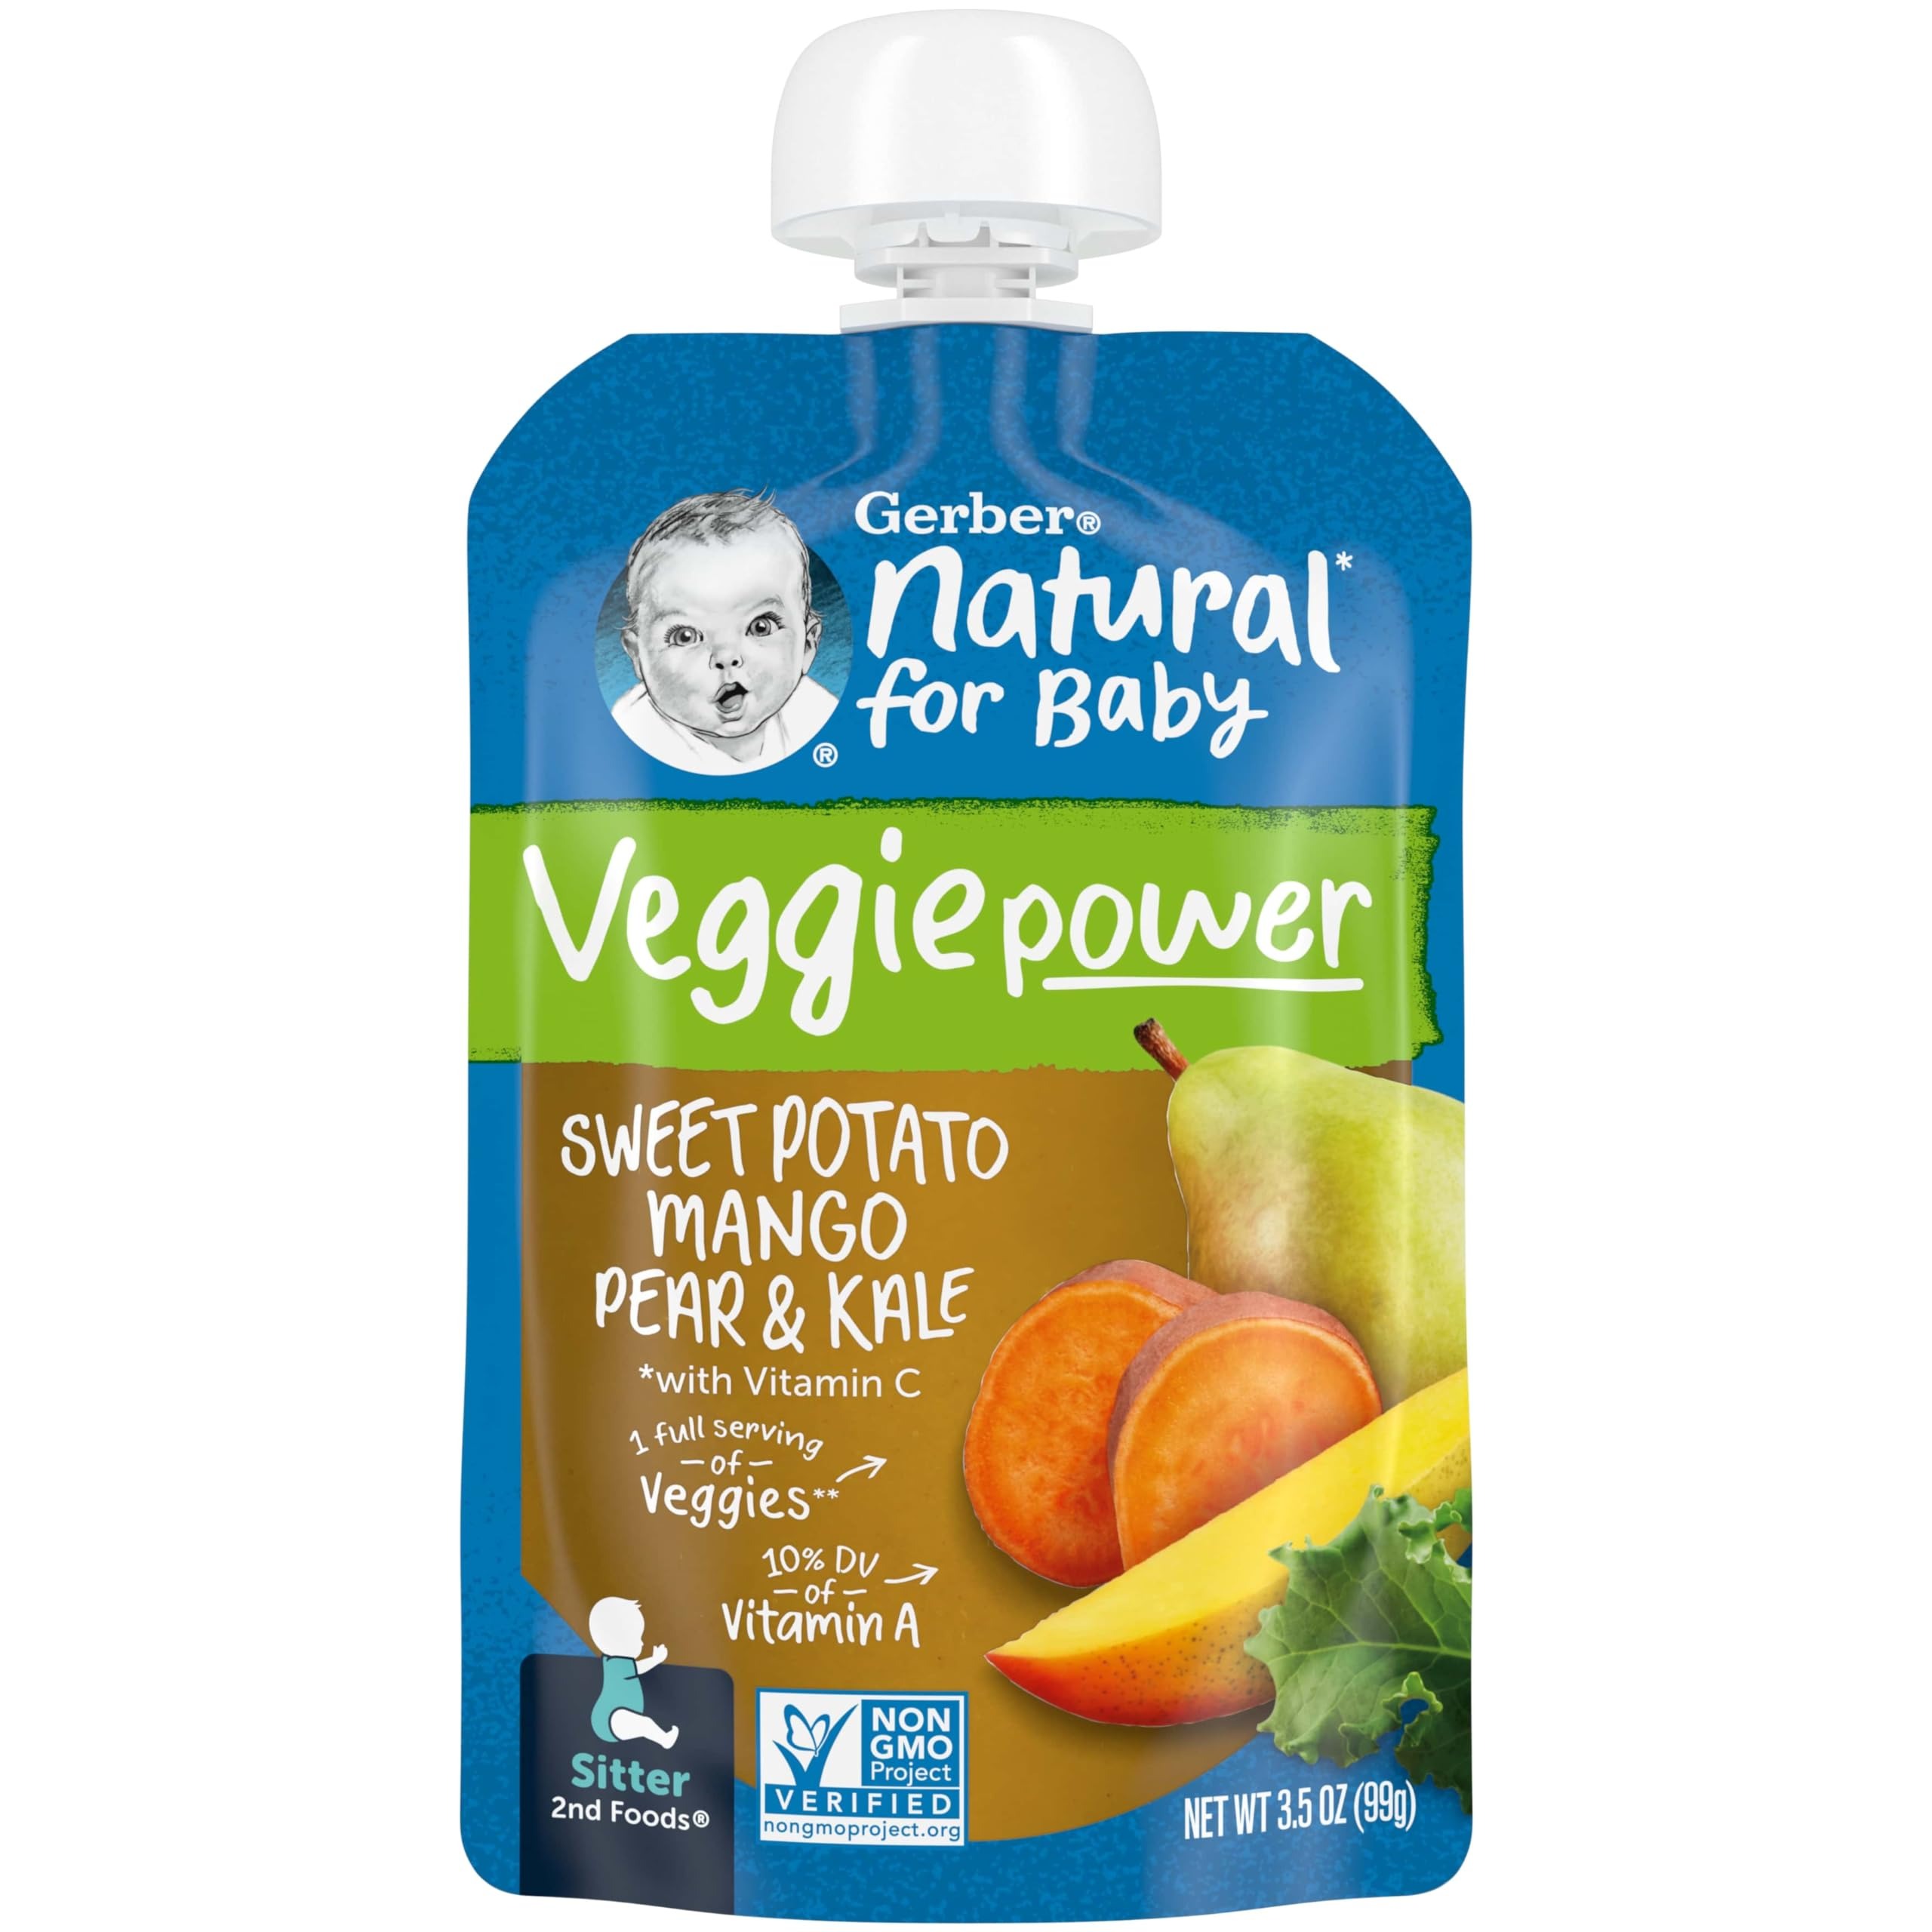
Item Name: Gerber Baby Food Pouches, Sitter, Premium, Veggie Power, Sweet Potato Mango Pear Kale, 3.5 Ounce (Pack of 12)
Bullet Point 1: Twelve 3.5 oz pouches of Gerber Strong Sweet Potato Mango Pear Kale Toddler Food
Bullet Point 2: Gerber baby food is a delicious fruit and veggie option for toddlers
Bullet Point 3: Made with 1/4 cup sweet potato, 3 tbsp mango, 1-1/3 tbsp pear and 1/4 cup kale
Bullet Point 4: Non-GMO Gerber fruit puree with no artificial colors, flavors, sweeteners or added starch
Bullet Point 5: Gerber pouches make it easy for toddlers to practice self-feeding skills
Value: 42.0
Unit: Ounce

Price: 1.48